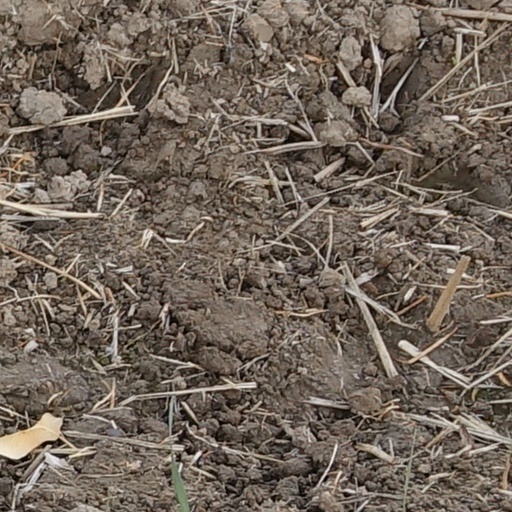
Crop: wheat